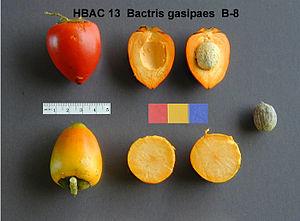
Bactris gasipaes, appelé palmier pêche, péjibaie ou parépou en Guyane et pupunha ou babunha au Brésil, est une espèce de palmiers domestiques d'Amérique centrale et en Amérique du Sud.